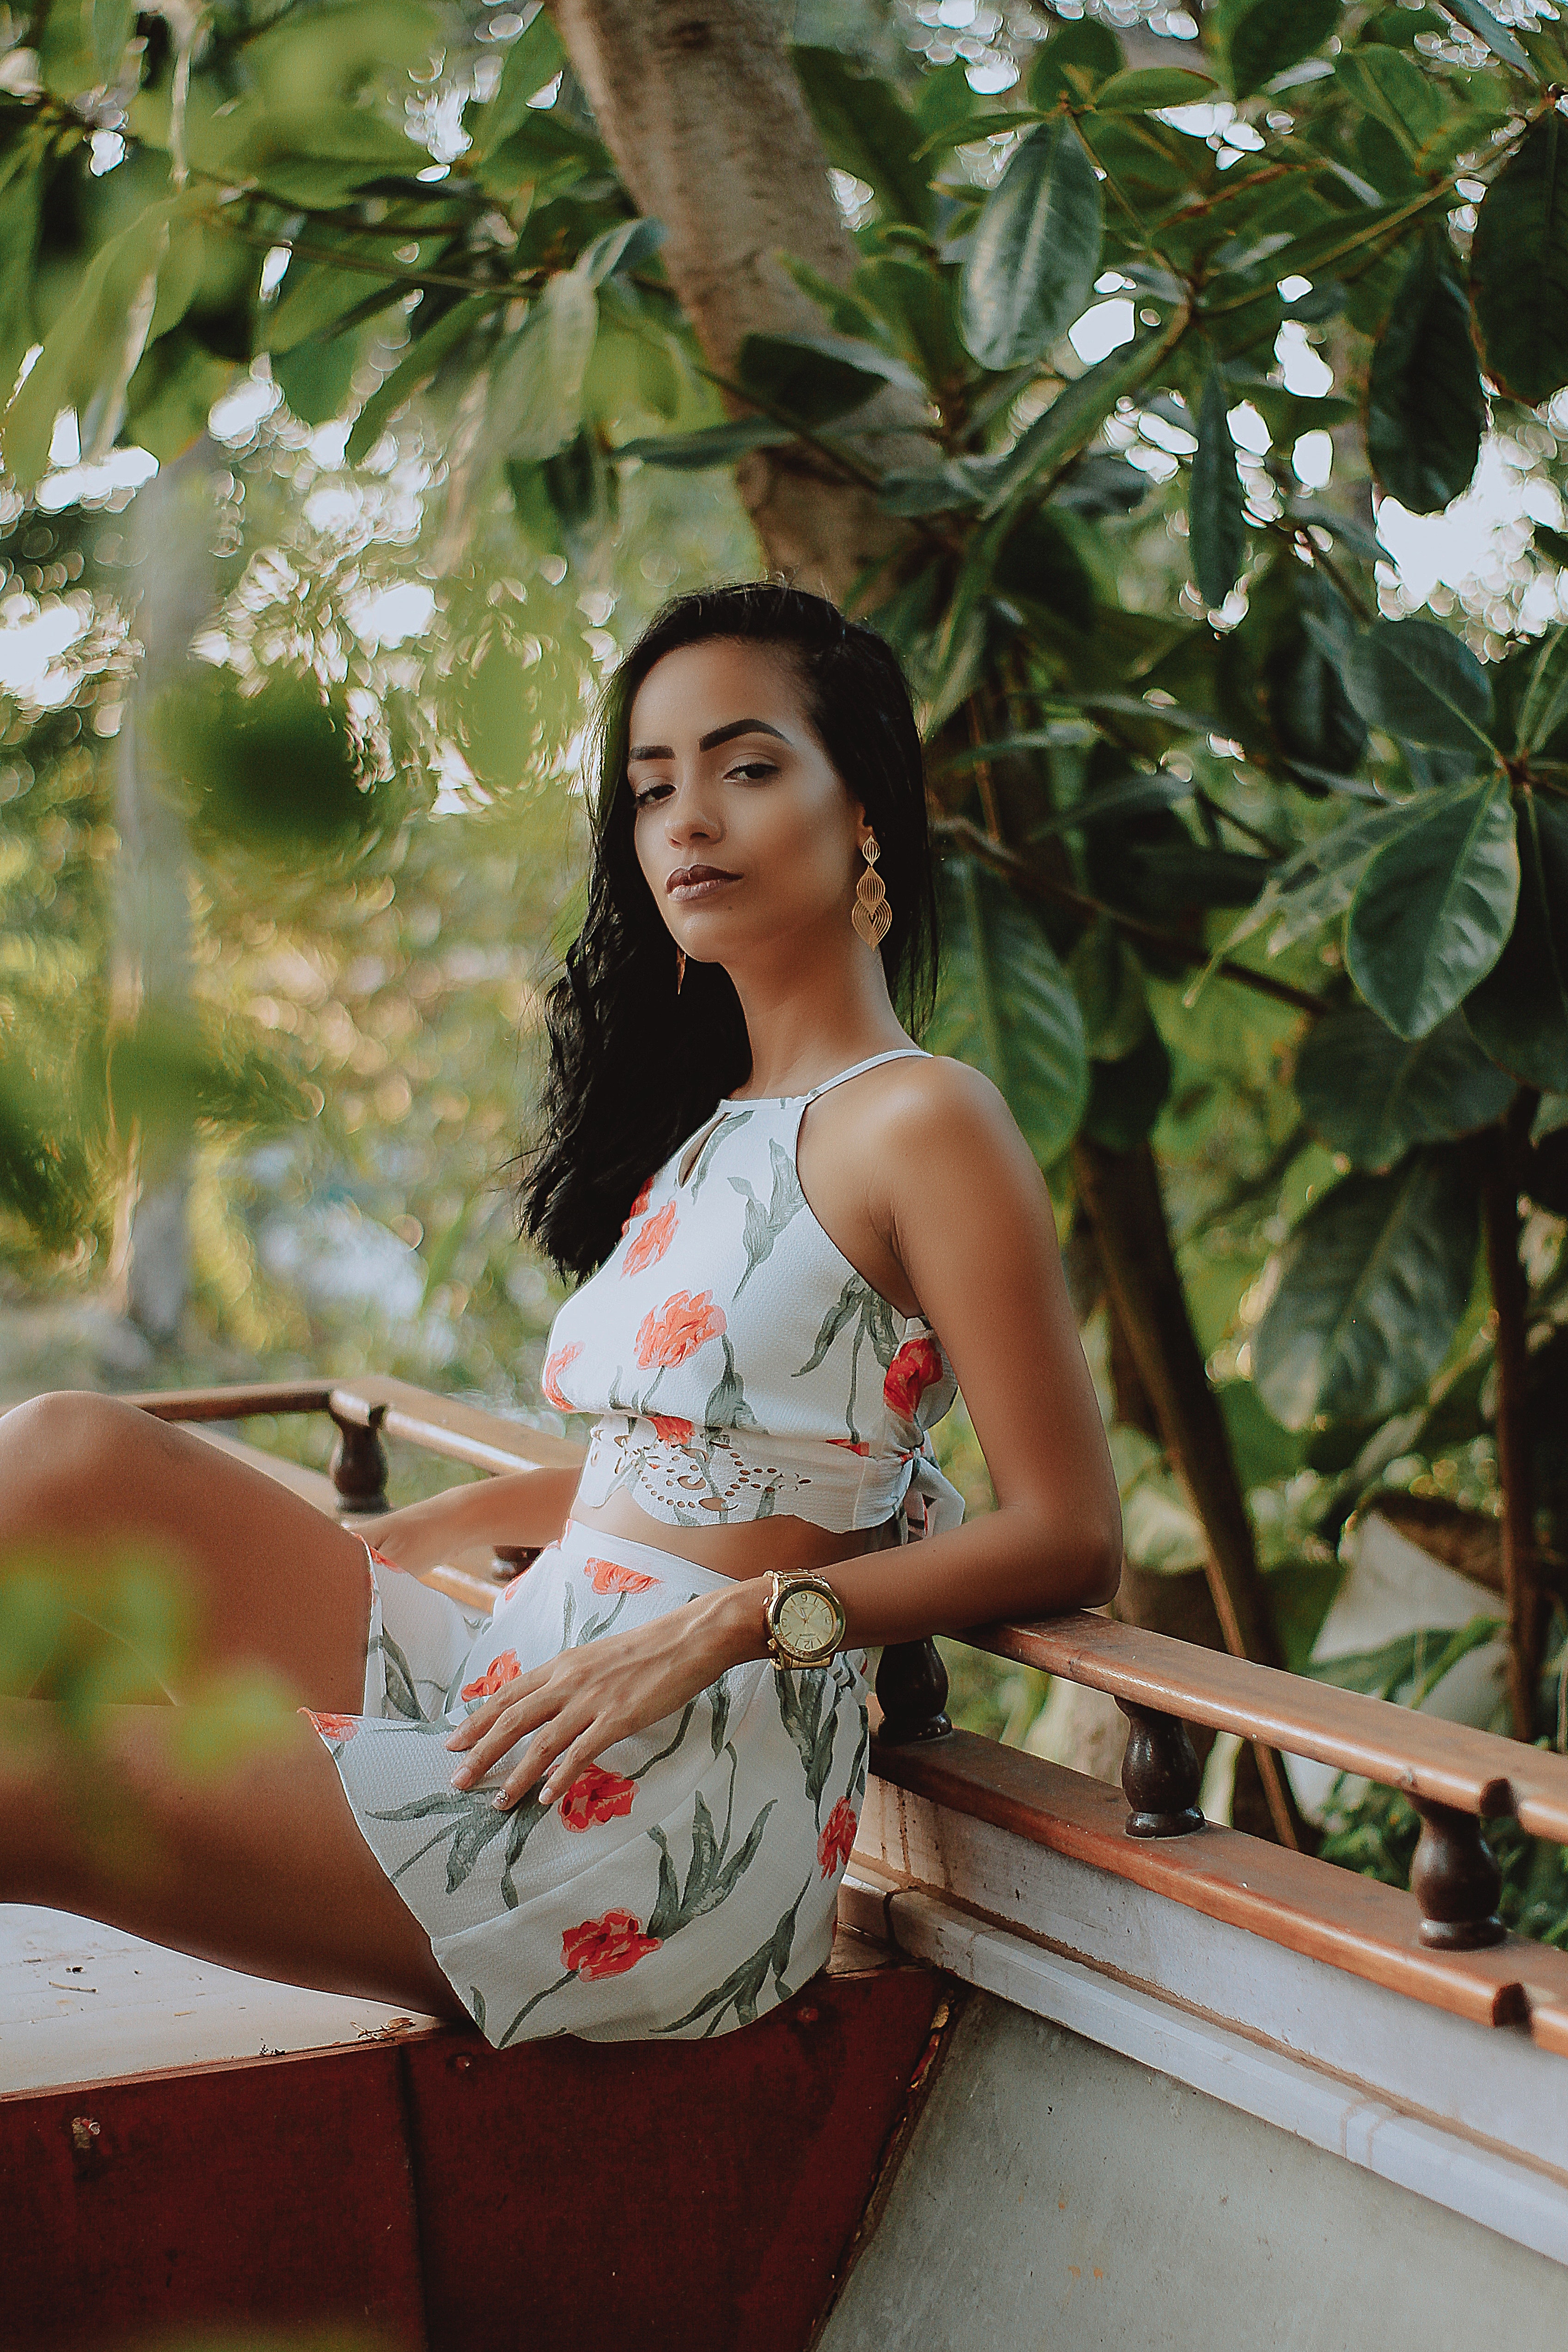
woman, beauty, girl, lady, trunk, photo shoot, abdomen, tree, plant, black hair, model, summer, long hair, smile, vacation, fun